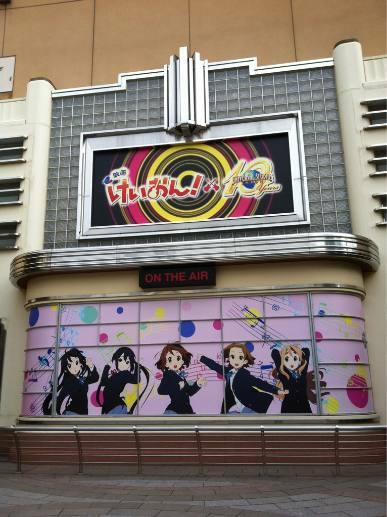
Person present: No